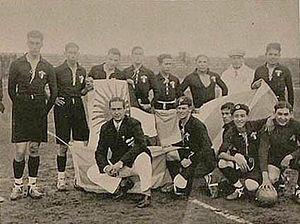
L'équipe du Mexique de football, créée en 1923, est l'équipe nationale représentant le Mexique en football masculin. Cette équipe est dirigée par la Fédération du Mexique, qui est affiliée à la FIFA depuis 1929 et est un des membres fondateurs de la CONCACAF en 1961.
L'équipe du Mexique de football est éliminée au premier tour de la coupe du monde de football de 1930.